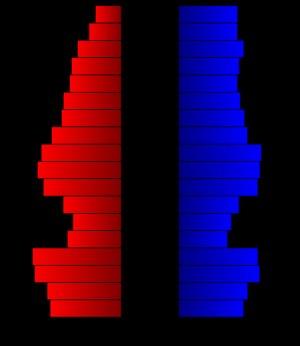
Le comté de Lavaca, en anglais : Lavaca County, est un comté situé dans le sud de l'État du Texas aux États-Unis. Fondé le 6 avril 1846, son siège de comté est la ville de Hallettsville. Selon le recensement des États-Unis de 2010, sa population est de 19 263 habitants, estimée, en 2017, à 20 062 habitants. Le comté a une superficie de 2 513 km², dont 2 512 km² en surfaces terrestres. Il est baptisé en référence au fleuve Lavaca, dont l'embouchure, la baie Lavaca, est située dans le comté.